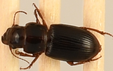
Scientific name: Cratacanthus dubius
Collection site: North Sterling NEON (STER), plot STER_029